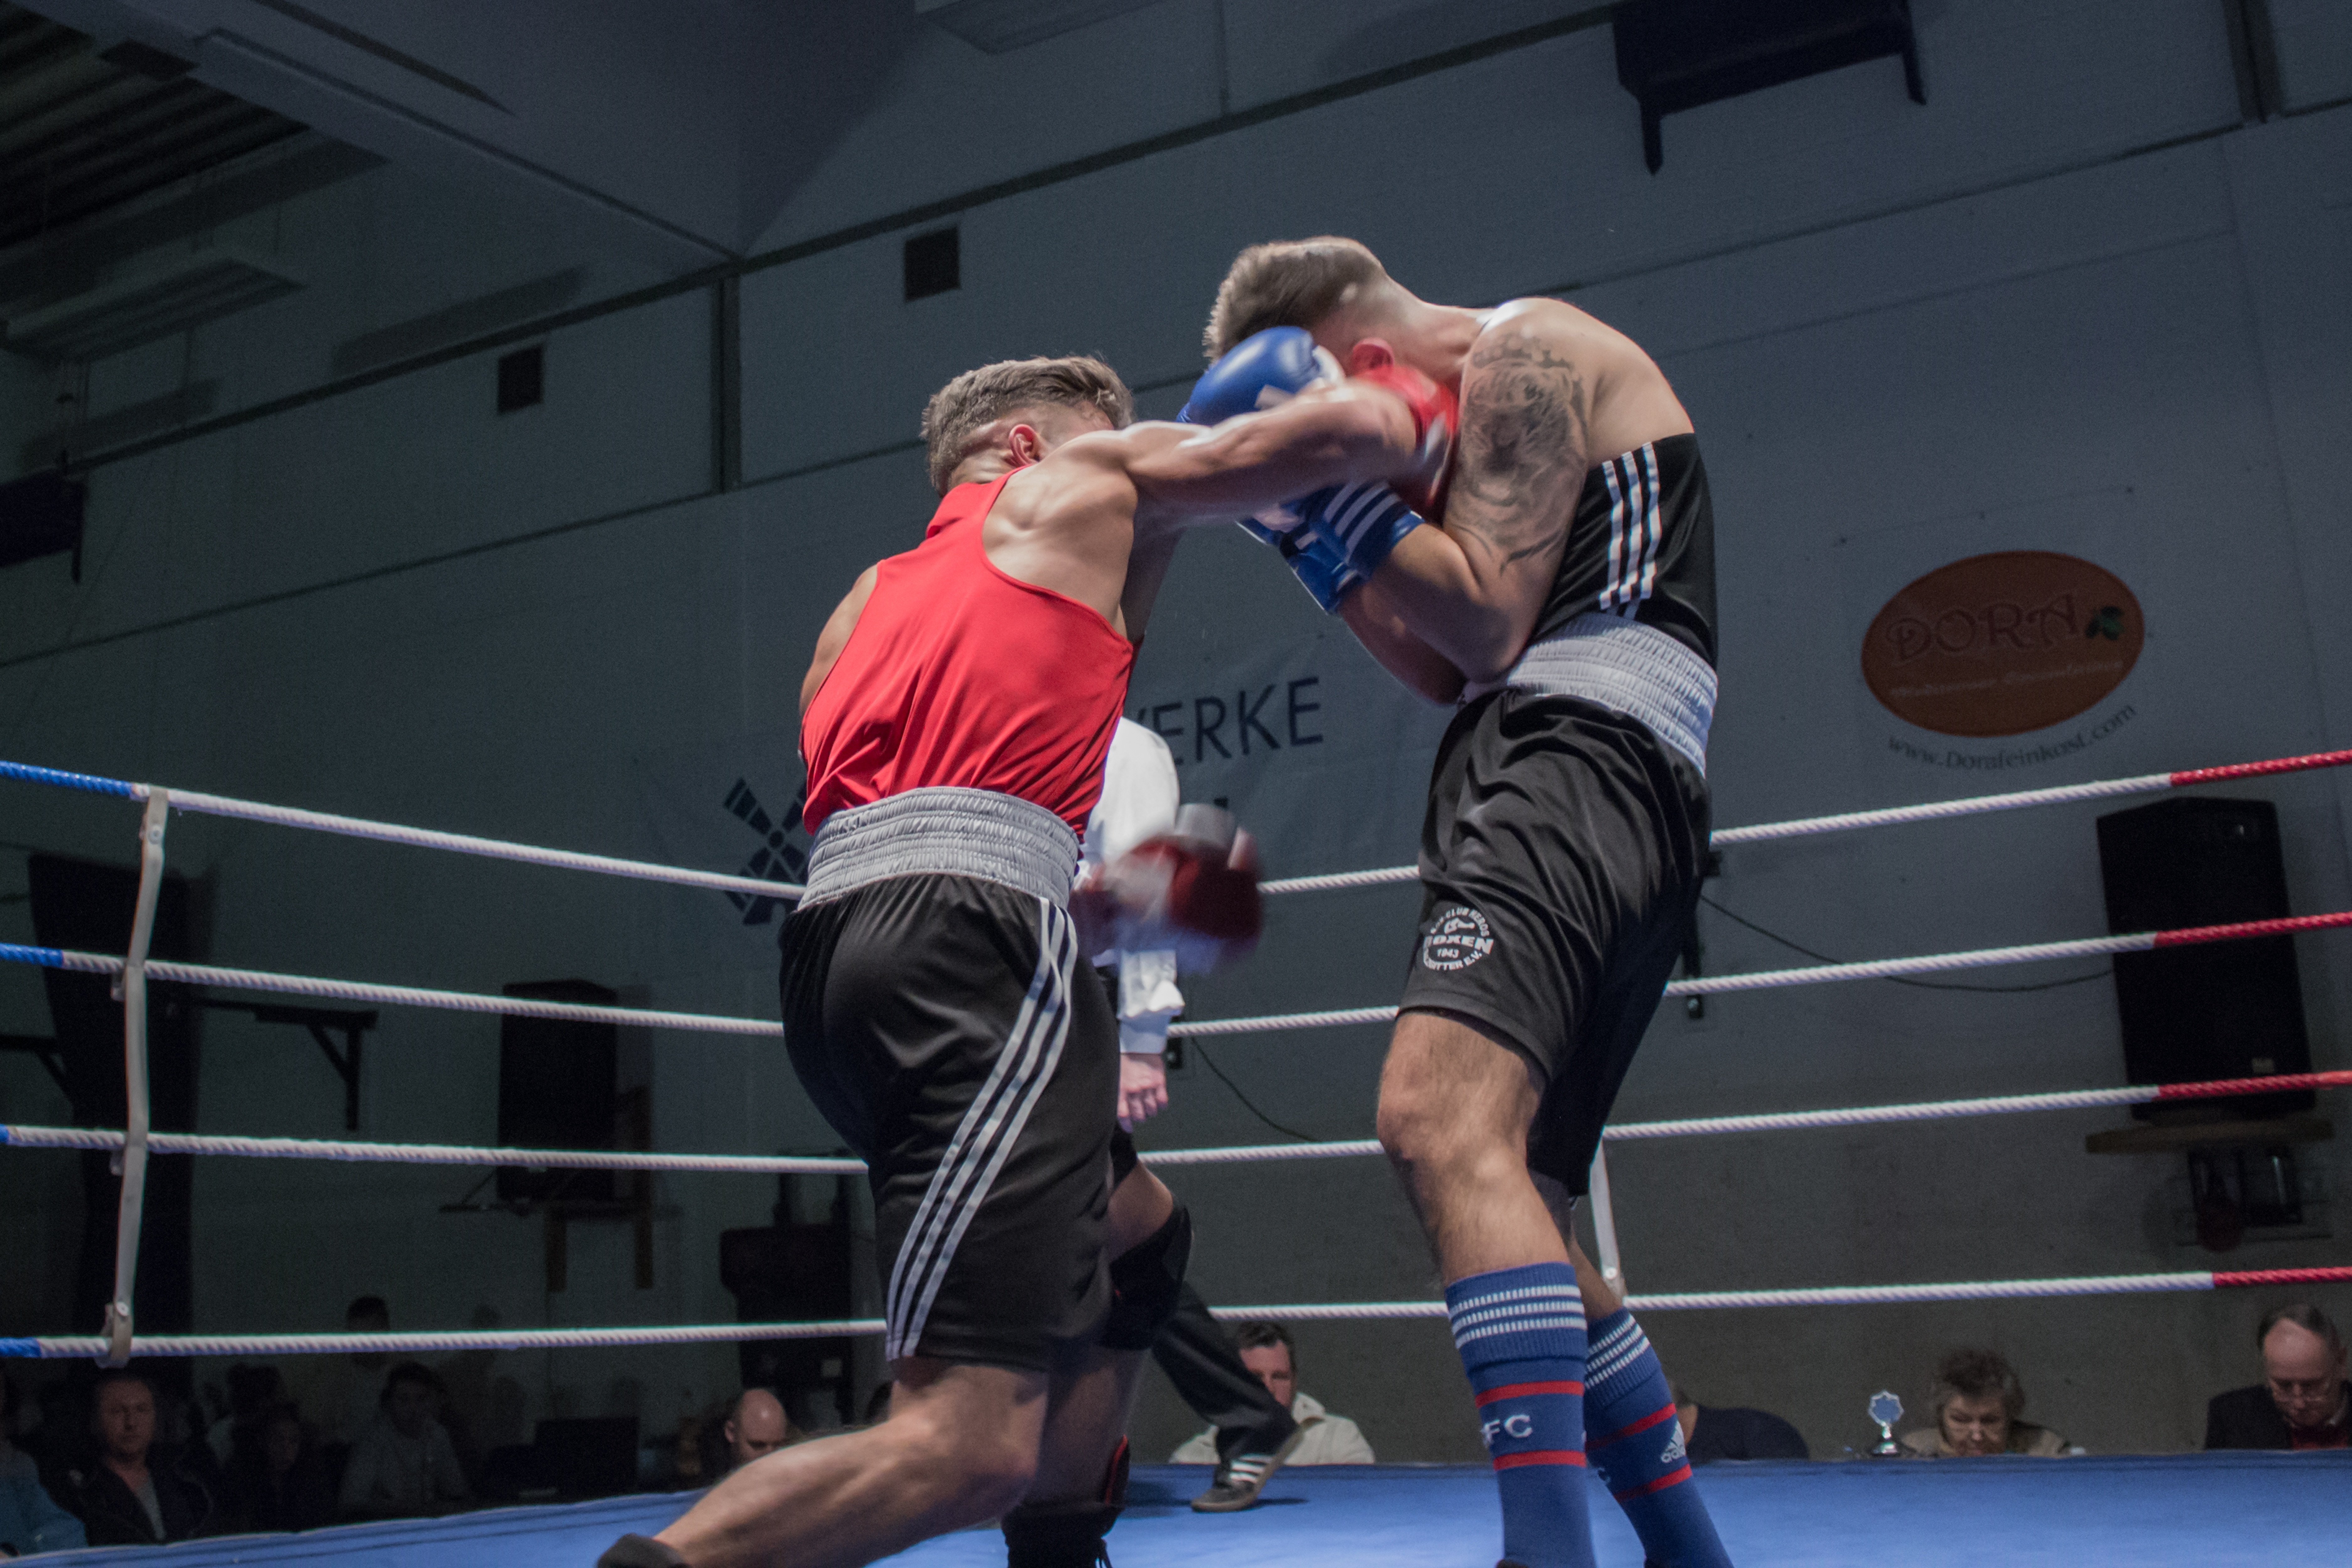
sport, box, boxing, sports, shock, strike, punch, kickboxing, muay thai, combat sport, contact sport, boxing ring, shoot boxing, sanshou, professional boxing, amateur boxing